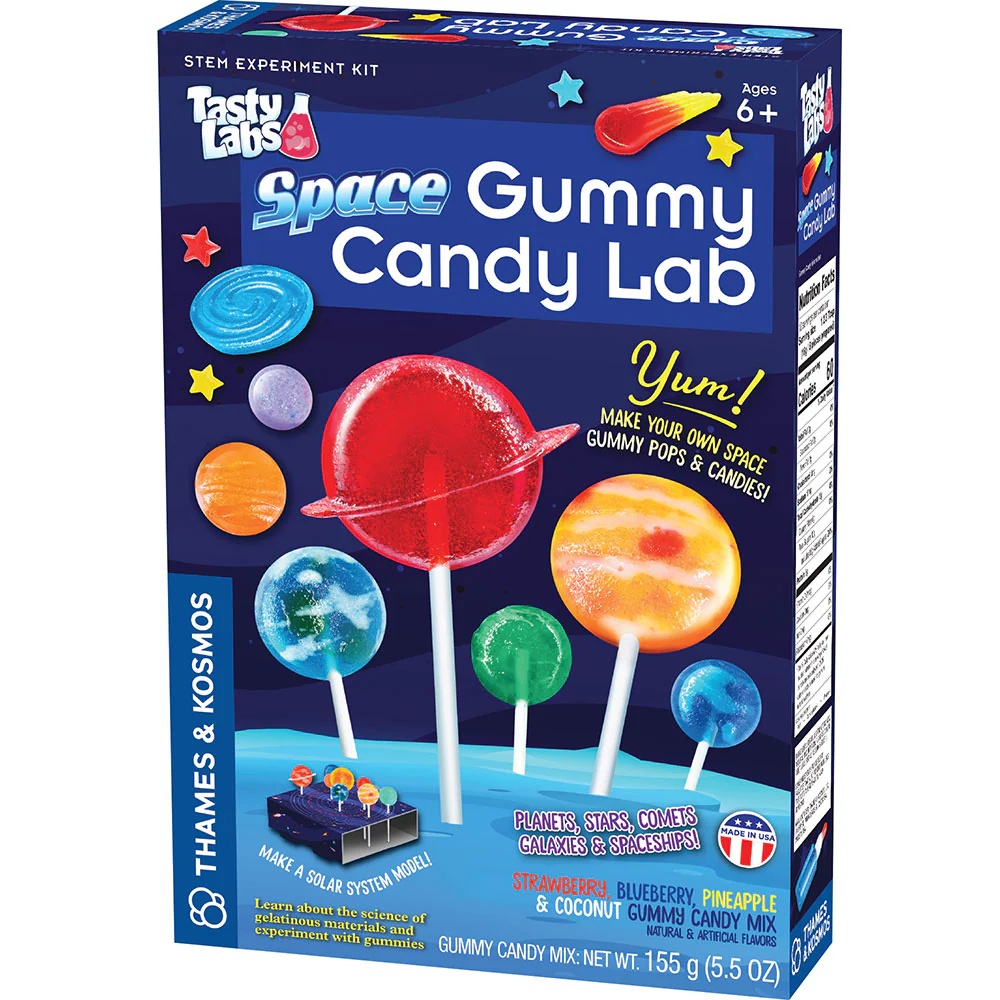
Space Gummy Candy Lab
Whip up your own delicious space-shaped gummies and make a model of the solar system! As you prepare these yummy treats, you’ll investigate the chemistry related to candy making and explore fundamental STEM concepts such as measurements, conversions, temperature reading, phases of matter, the scientific properties of natural polymers, and more. The kit includes all the food ingredients and lollipop sticks needed to whip up a gelatin mixture, which you pour into the included mold to form thirteen out-of-this-world shapes: the Sun, Mercury, Venus, Earth, Mars, Jupiter, Saturn, Uranus, Neptune, Artemis I Moon Rocket, a comet, a star, and a galaxy. When you’re done, place the lollipops into a cardboard display as you learn about our solar system! Make up to 72 gummies with the ingredients and tools included! A wholesome, fun, educational activity that kids will enjoy and adults can feel good about giving! Includes all the food ingredients and tools you need to make up to 72 delicious and fun space-shaped gummy candies, with 10 lollipop sticks to make gummy lollipops Choose from red strawberry, blue blueberry, yellow pineapple, and white coconut flavors Ages 6+
Brand: Thames & Kosmos
Category: Toys & Games > Toys > Educational Toys > Science & Exploration Sets